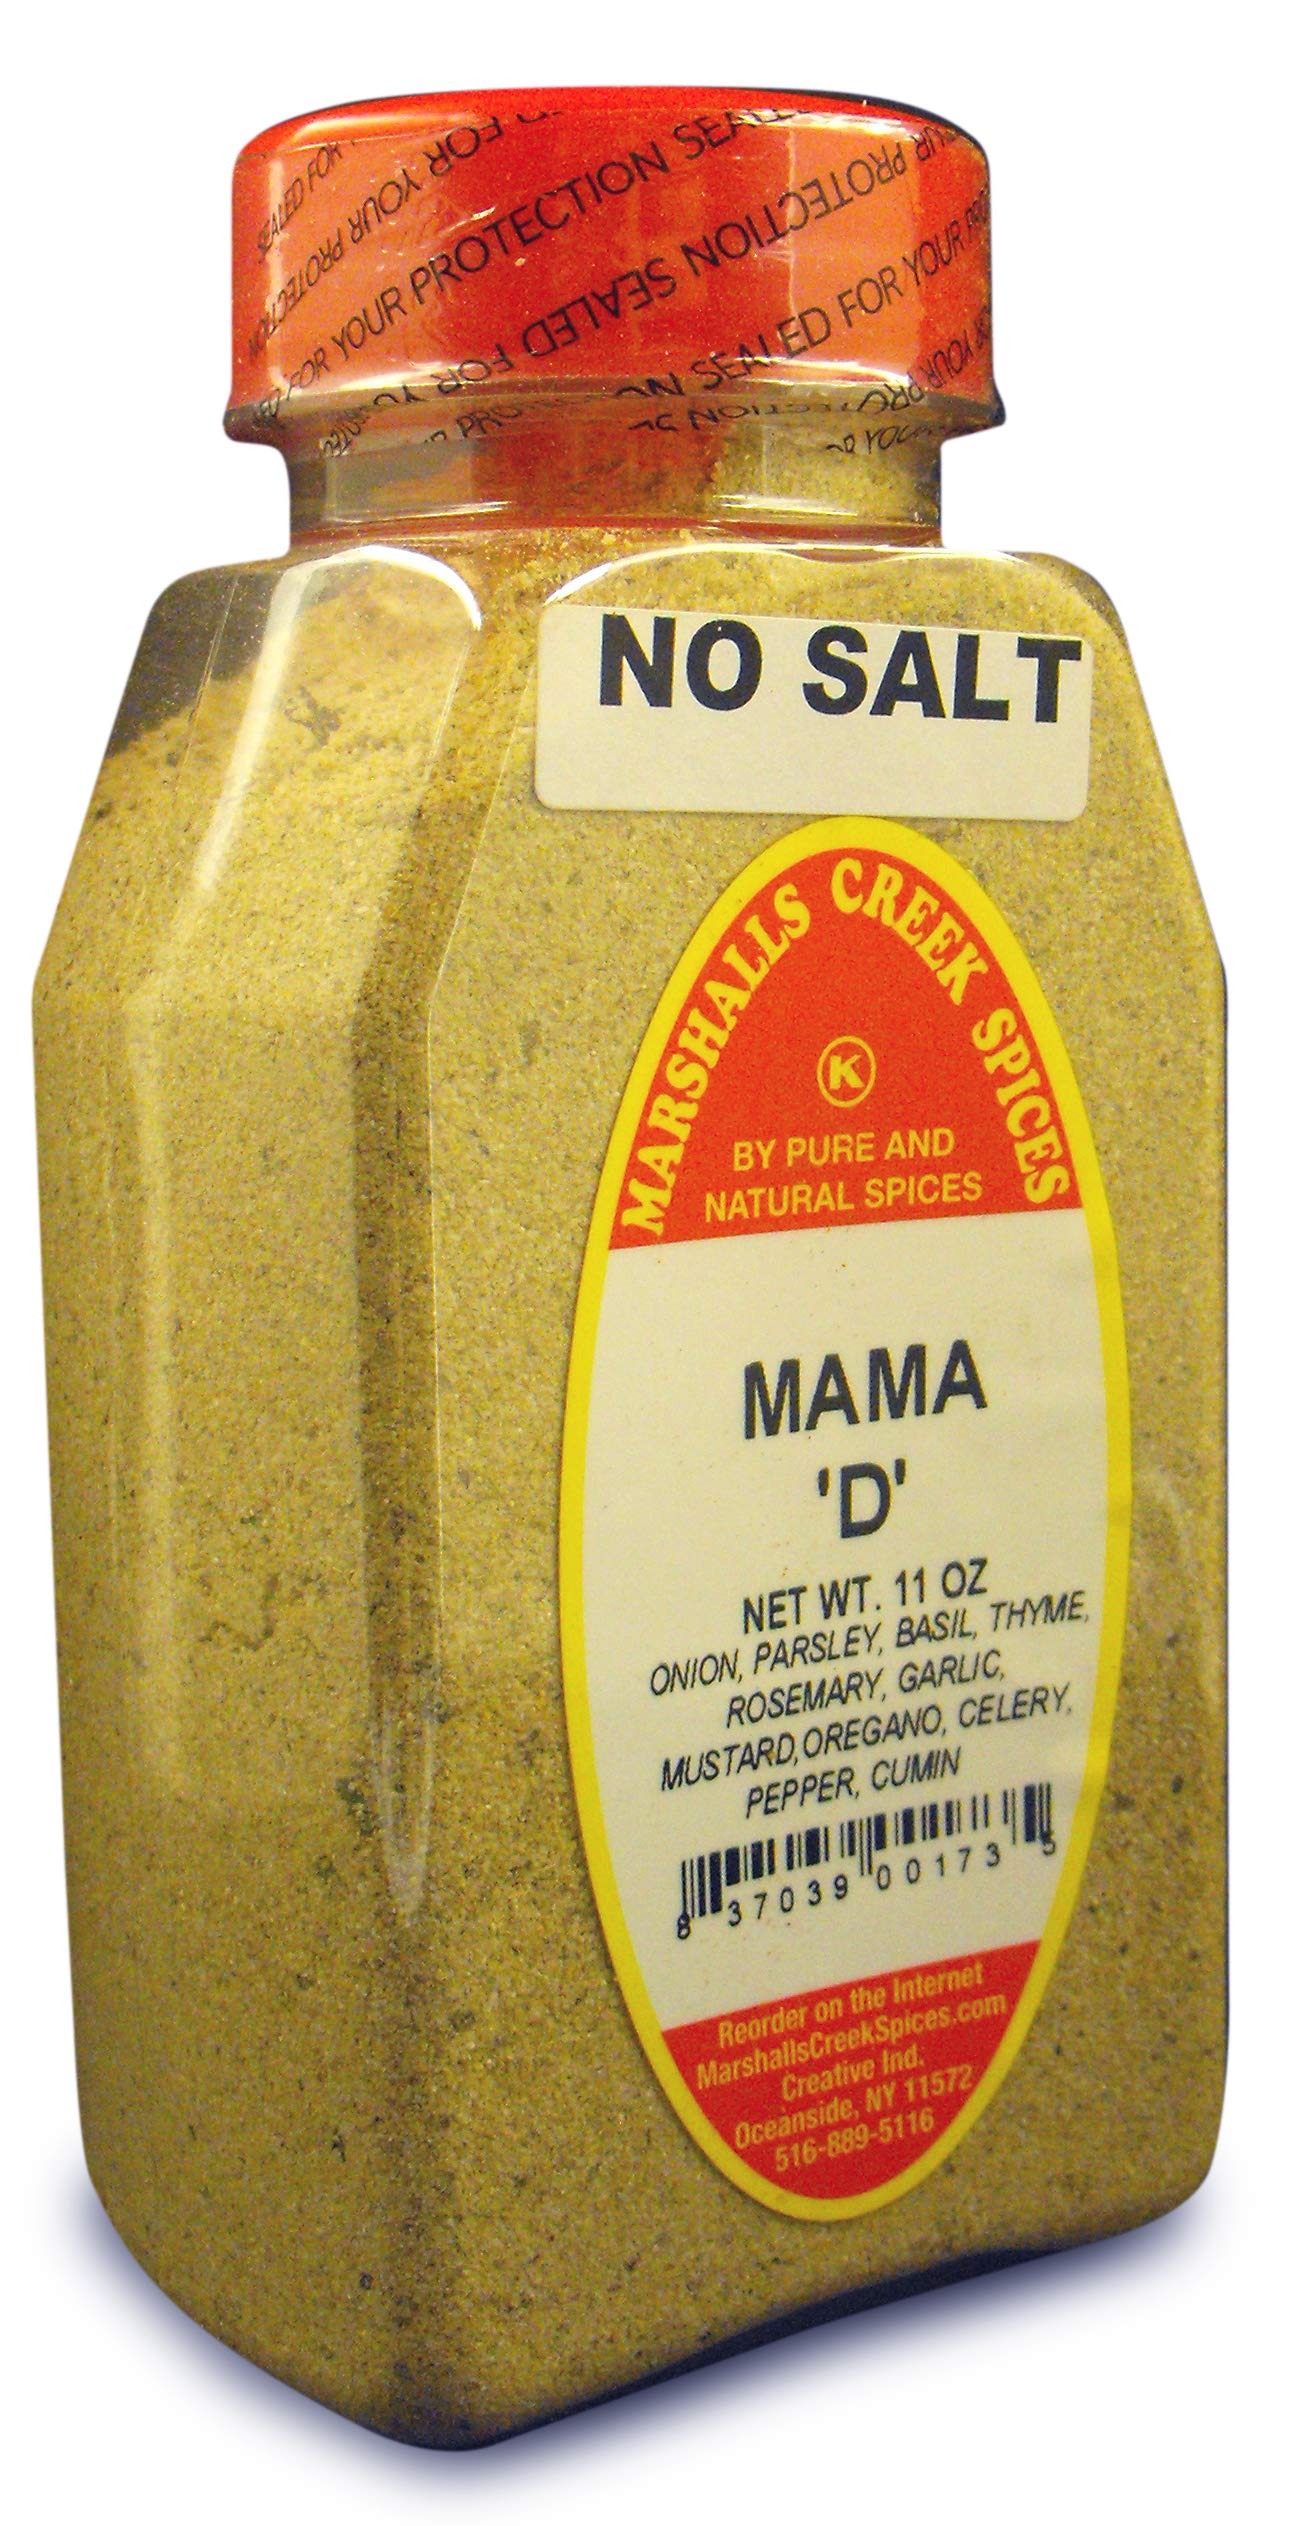
Item Name: New Size Marshalls Creek Spices MAMA "D" SEASONING NO SALT, 11 ounces
Bullet Point 1: Marshalls Creek Spices buys in small quantities and packs weekly providing the freshest products possible. Fresher ingredients means more flavor and a longer shelf life.
Bullet Point 2: No Fillers - No MSG
Bullet Point 3: All Natural & Kosher
Bullet Point 4: Flat Rate Shipping Per Order. No Limit
Value: 11.0
Unit: ounces

Price: 11.95